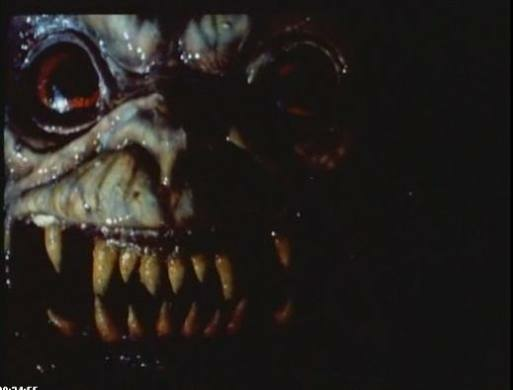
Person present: No